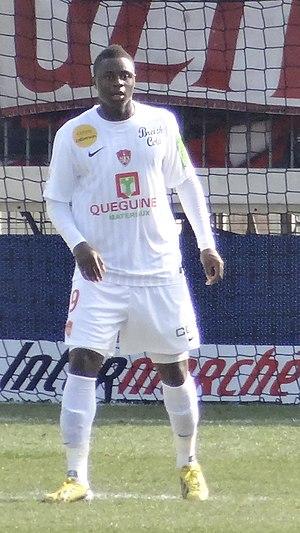
Match de football (Ligue 1) entre le Stade brestois 29 et l'Olympique lyonnais, le 3 mars 2013